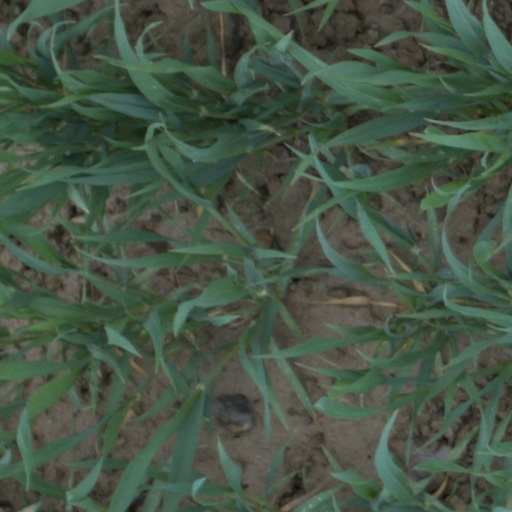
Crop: wheat